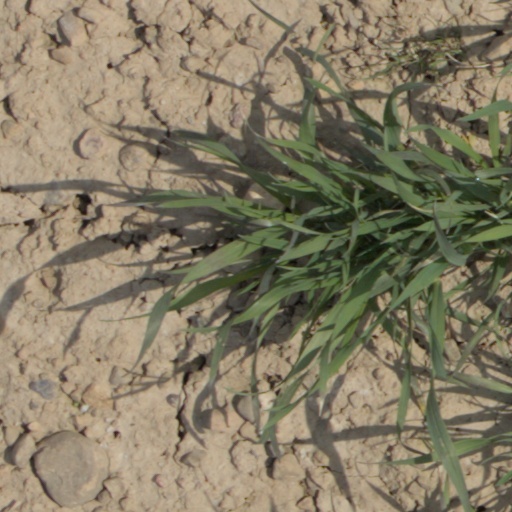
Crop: wheat